Argentina–Brazil relations

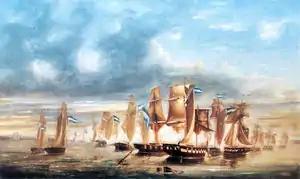
The battle of Juncal, during the Cisplatine War.

It was during this time that the Cisplatine War, the first armed conflict between both countries, started. From 1825 to 1828 the forces of the United Provinces of the Río de la Plata outfought those of the Brazilian Empire, until the signing of the Treaty of Montevideo that gave independence to Uruguay from both countries. Given the high cost of the war for both sides and the burdens it imposed on trade between the United Provinces and the United Kingdom, the latter pressed the two belligerent parties to engage in peace negotiations in Rio de Janeiro. Under British and French mediation, the United Provinces of River Plate and the Empire of Brazil signed the 1828 Treaty of Montevideo, which acknowledged the independence of the Cisplatine Province under the name Eastern Republic of Uruguay. Troops of both countries would face each other once again later, during the Platine War, when a coalition of Brazil, Uruguay and Argentine rebels managed to defeat Rosas (helped in turn by Uruguayan rebels led by Manuel Oribe). Another war almost happened during the 1870s when Brazil refused to accept Argentina's desire to take all the Chaco region for itself after the end of the Paraguayan War (also known as the War of the Triple Alliance) when both countries were allies against Paraguay.